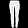
Label: Trouser